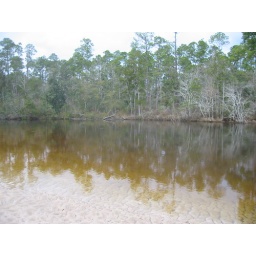
This is the river near the bridge that you cross on Deaton Bridge Road right before entering the park.